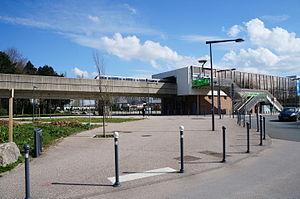
Station Quatre Cantons - Grand Stade de la ligne 1 du métro de Lille Métropole.
Quatre Cantons - Stade Pierre-Mauroy est une station de métro française de la ligne 1 du métro de Lille Métropole. Située à Villeneuve-d'Ascq dans le campus Cité scientifique, elle dessert, entre autres, le campus scientifique de l'Université de Lille et le stade Pierre-Mauroy.
Le métro de Lille Métropole est un système de transport en commun en site propre desservant Lille et son agglomération, dans le département français du Nord. Il a la particularité d'être le premier métro au monde à utiliser la technologie du véhicule automatique léger, cette technologie étant créée au début des années 1970 au sein de l'Université des sciences et technologies de Lille grâce notamment aux travaux du professeur Robert Gabillard. Le système VAL est ensuite exploité par un consortium mené par Matra qui se charge également des travaux avec le soutien de la communauté urbaine de Lille, alors dirigée par Arthur Notebart. Le métro est finalement inauguré le 25 avril 1983 par le président de la République François Mitterrand.